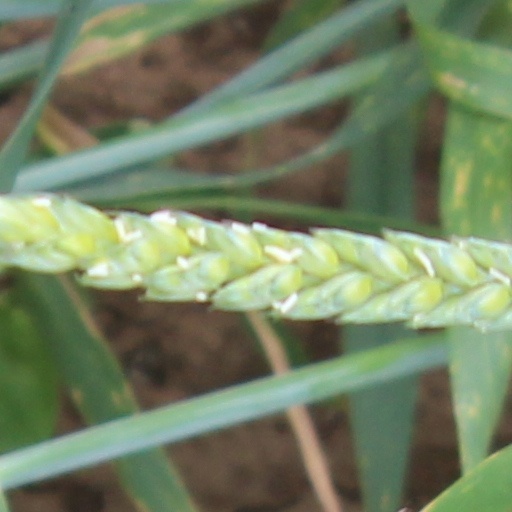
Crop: wheat